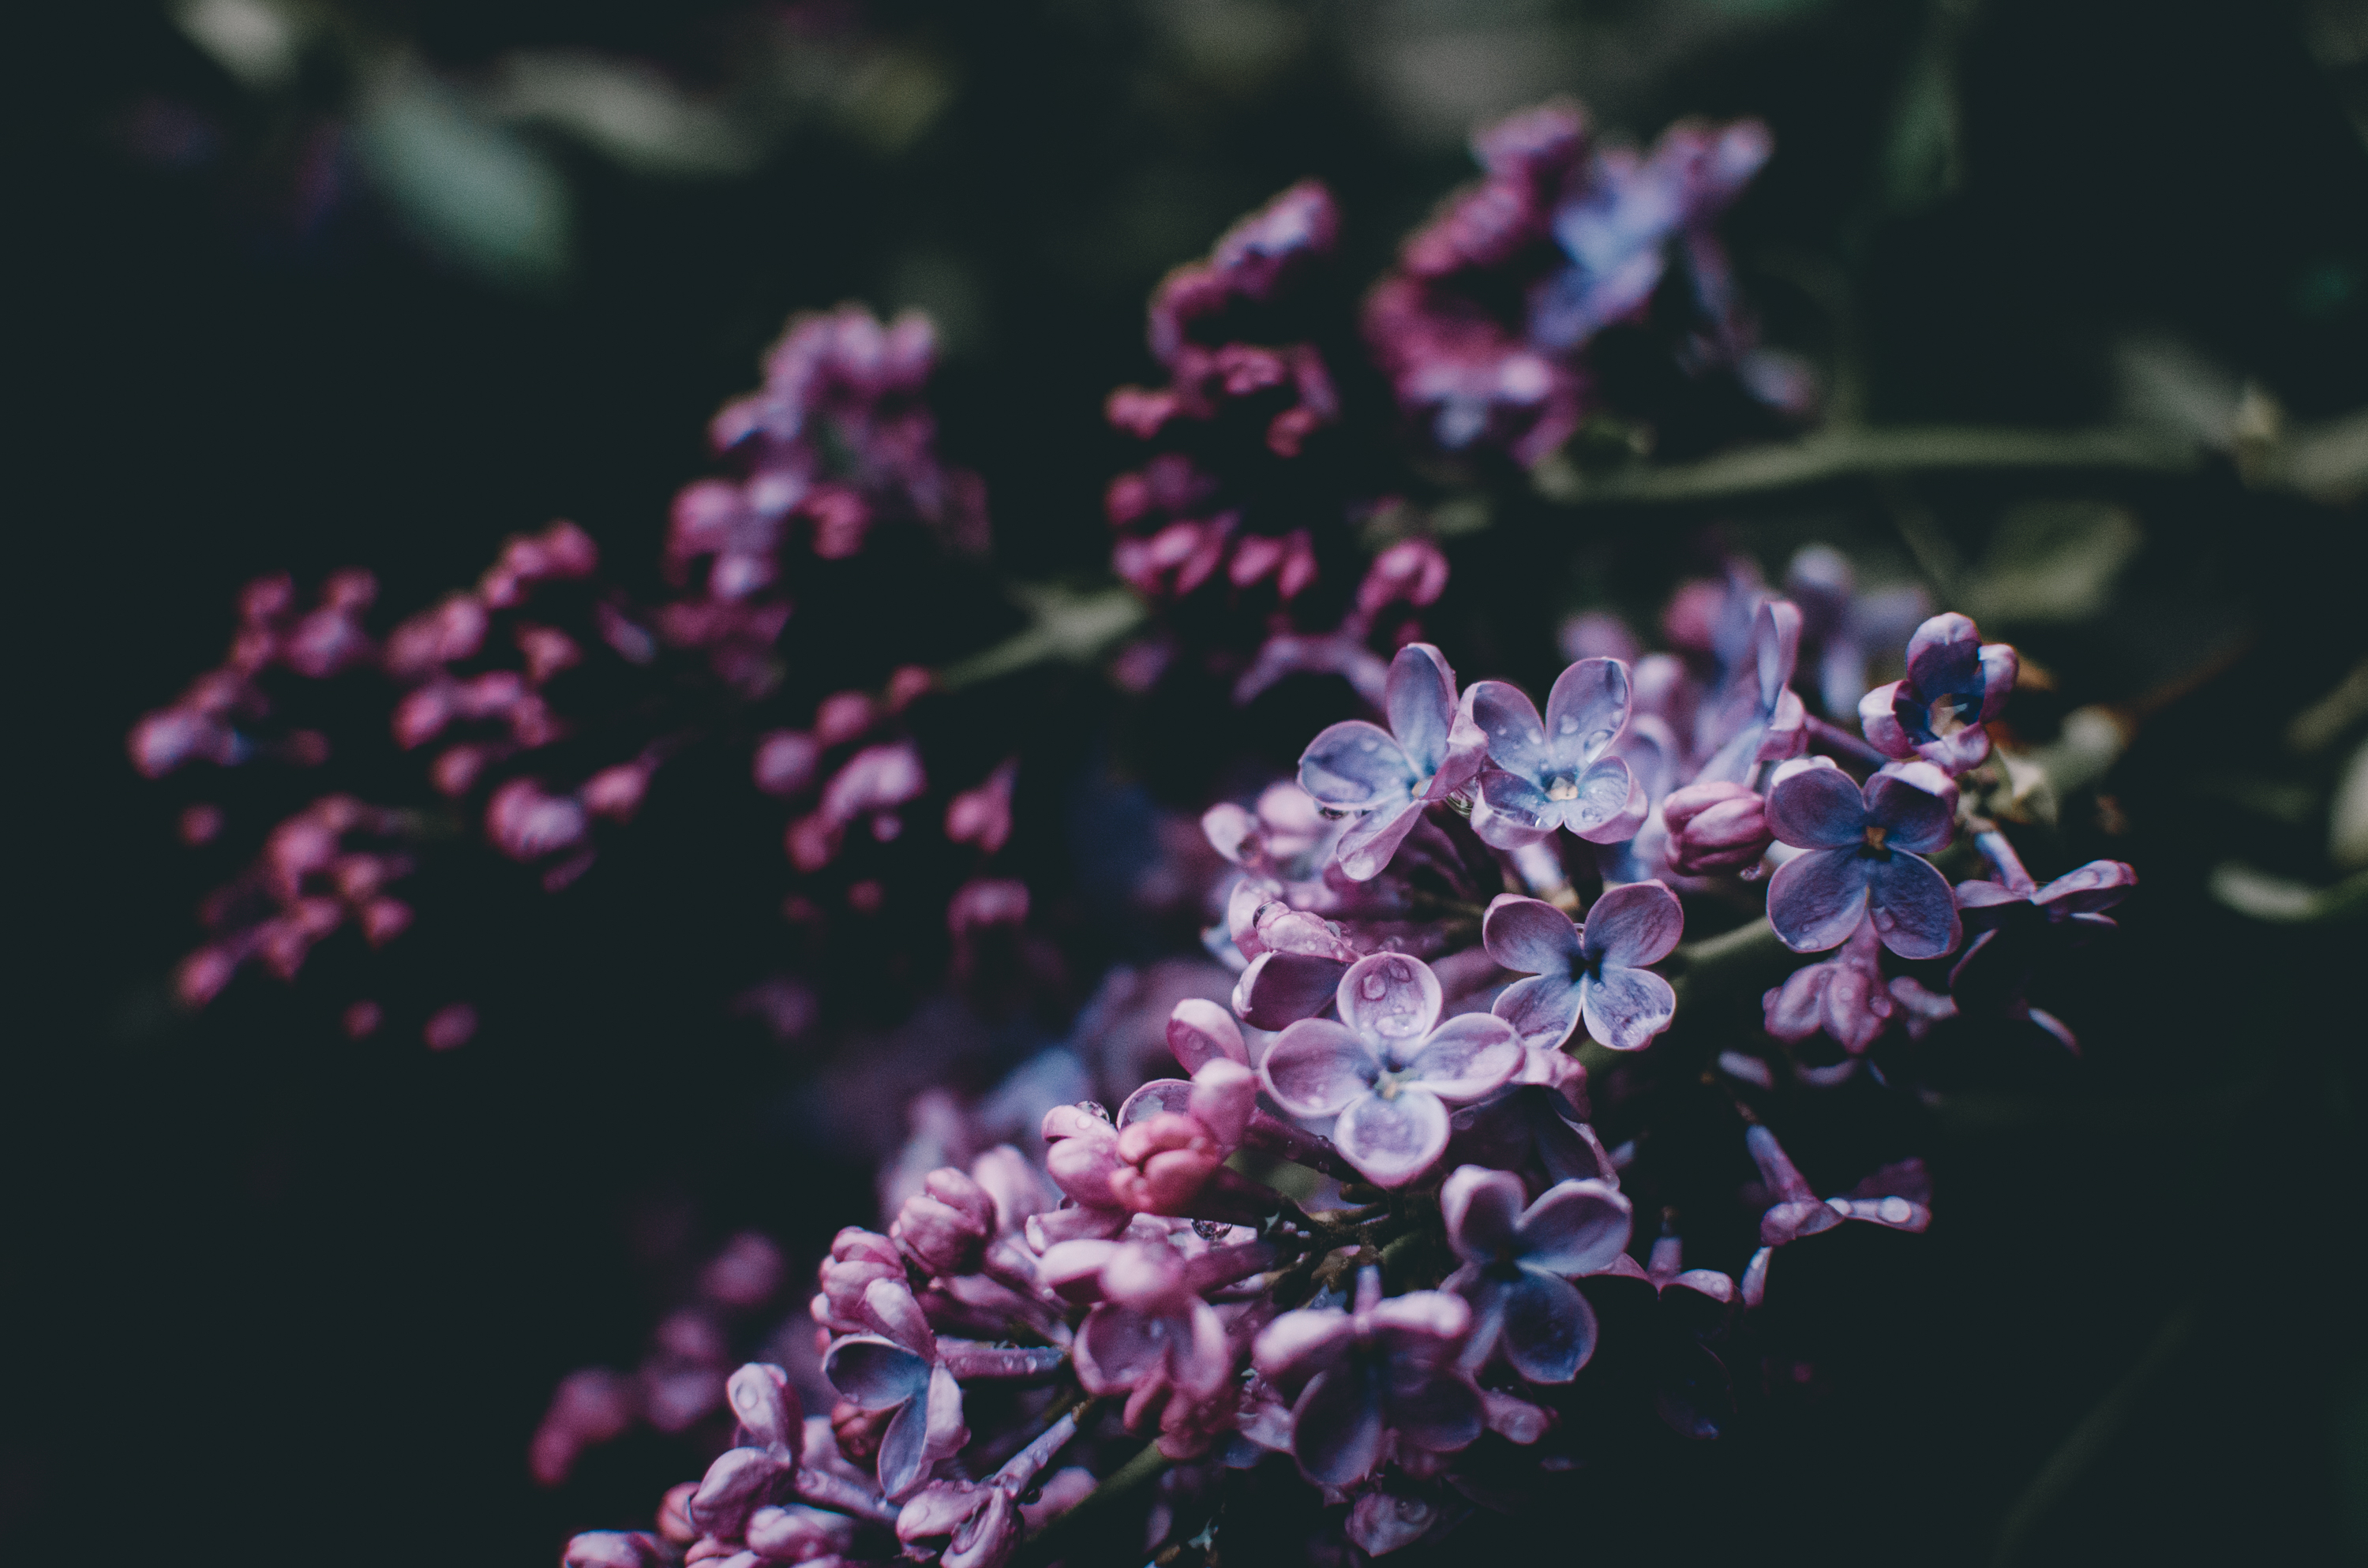
nature, branch, blossom, plant, photography, leaf, flower, purple, petal, botany, flora, wildflower, shrub, macro photography, flowering plant, land plant